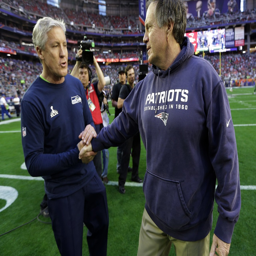
football coach , left , shakes hands with football player before the game .